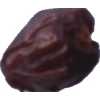
Label: dates